Eravikulam National Park

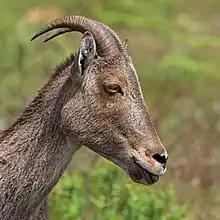
Nilgiri tahr

Twenty-six species of mammals have been recorded in the park, including the largest regional population of Nilgiri tahr ("Nilgiritragus hylocrius"), a rare highland ungulate related to sheep and goats, estimated at 750 individuals. Other local mammal species include chital, Nilgiri langur, lion-tailed macaques, gaur, red muntjac, wild boar and sambar. Golden jackals and dhole are the top canine predators, while jungle cats, Indian leopard and Bengal tiger are the top felines. Some of the smaller mammals include rodents, mustelids and viverrids, such as the dusky palm squirrel, Indian crested porcupine, ruddy, brown, grey and stripe-necked mongooses, Nilgiri marten and Asian small-clawed otter. Indian elephants make seasonal visits.